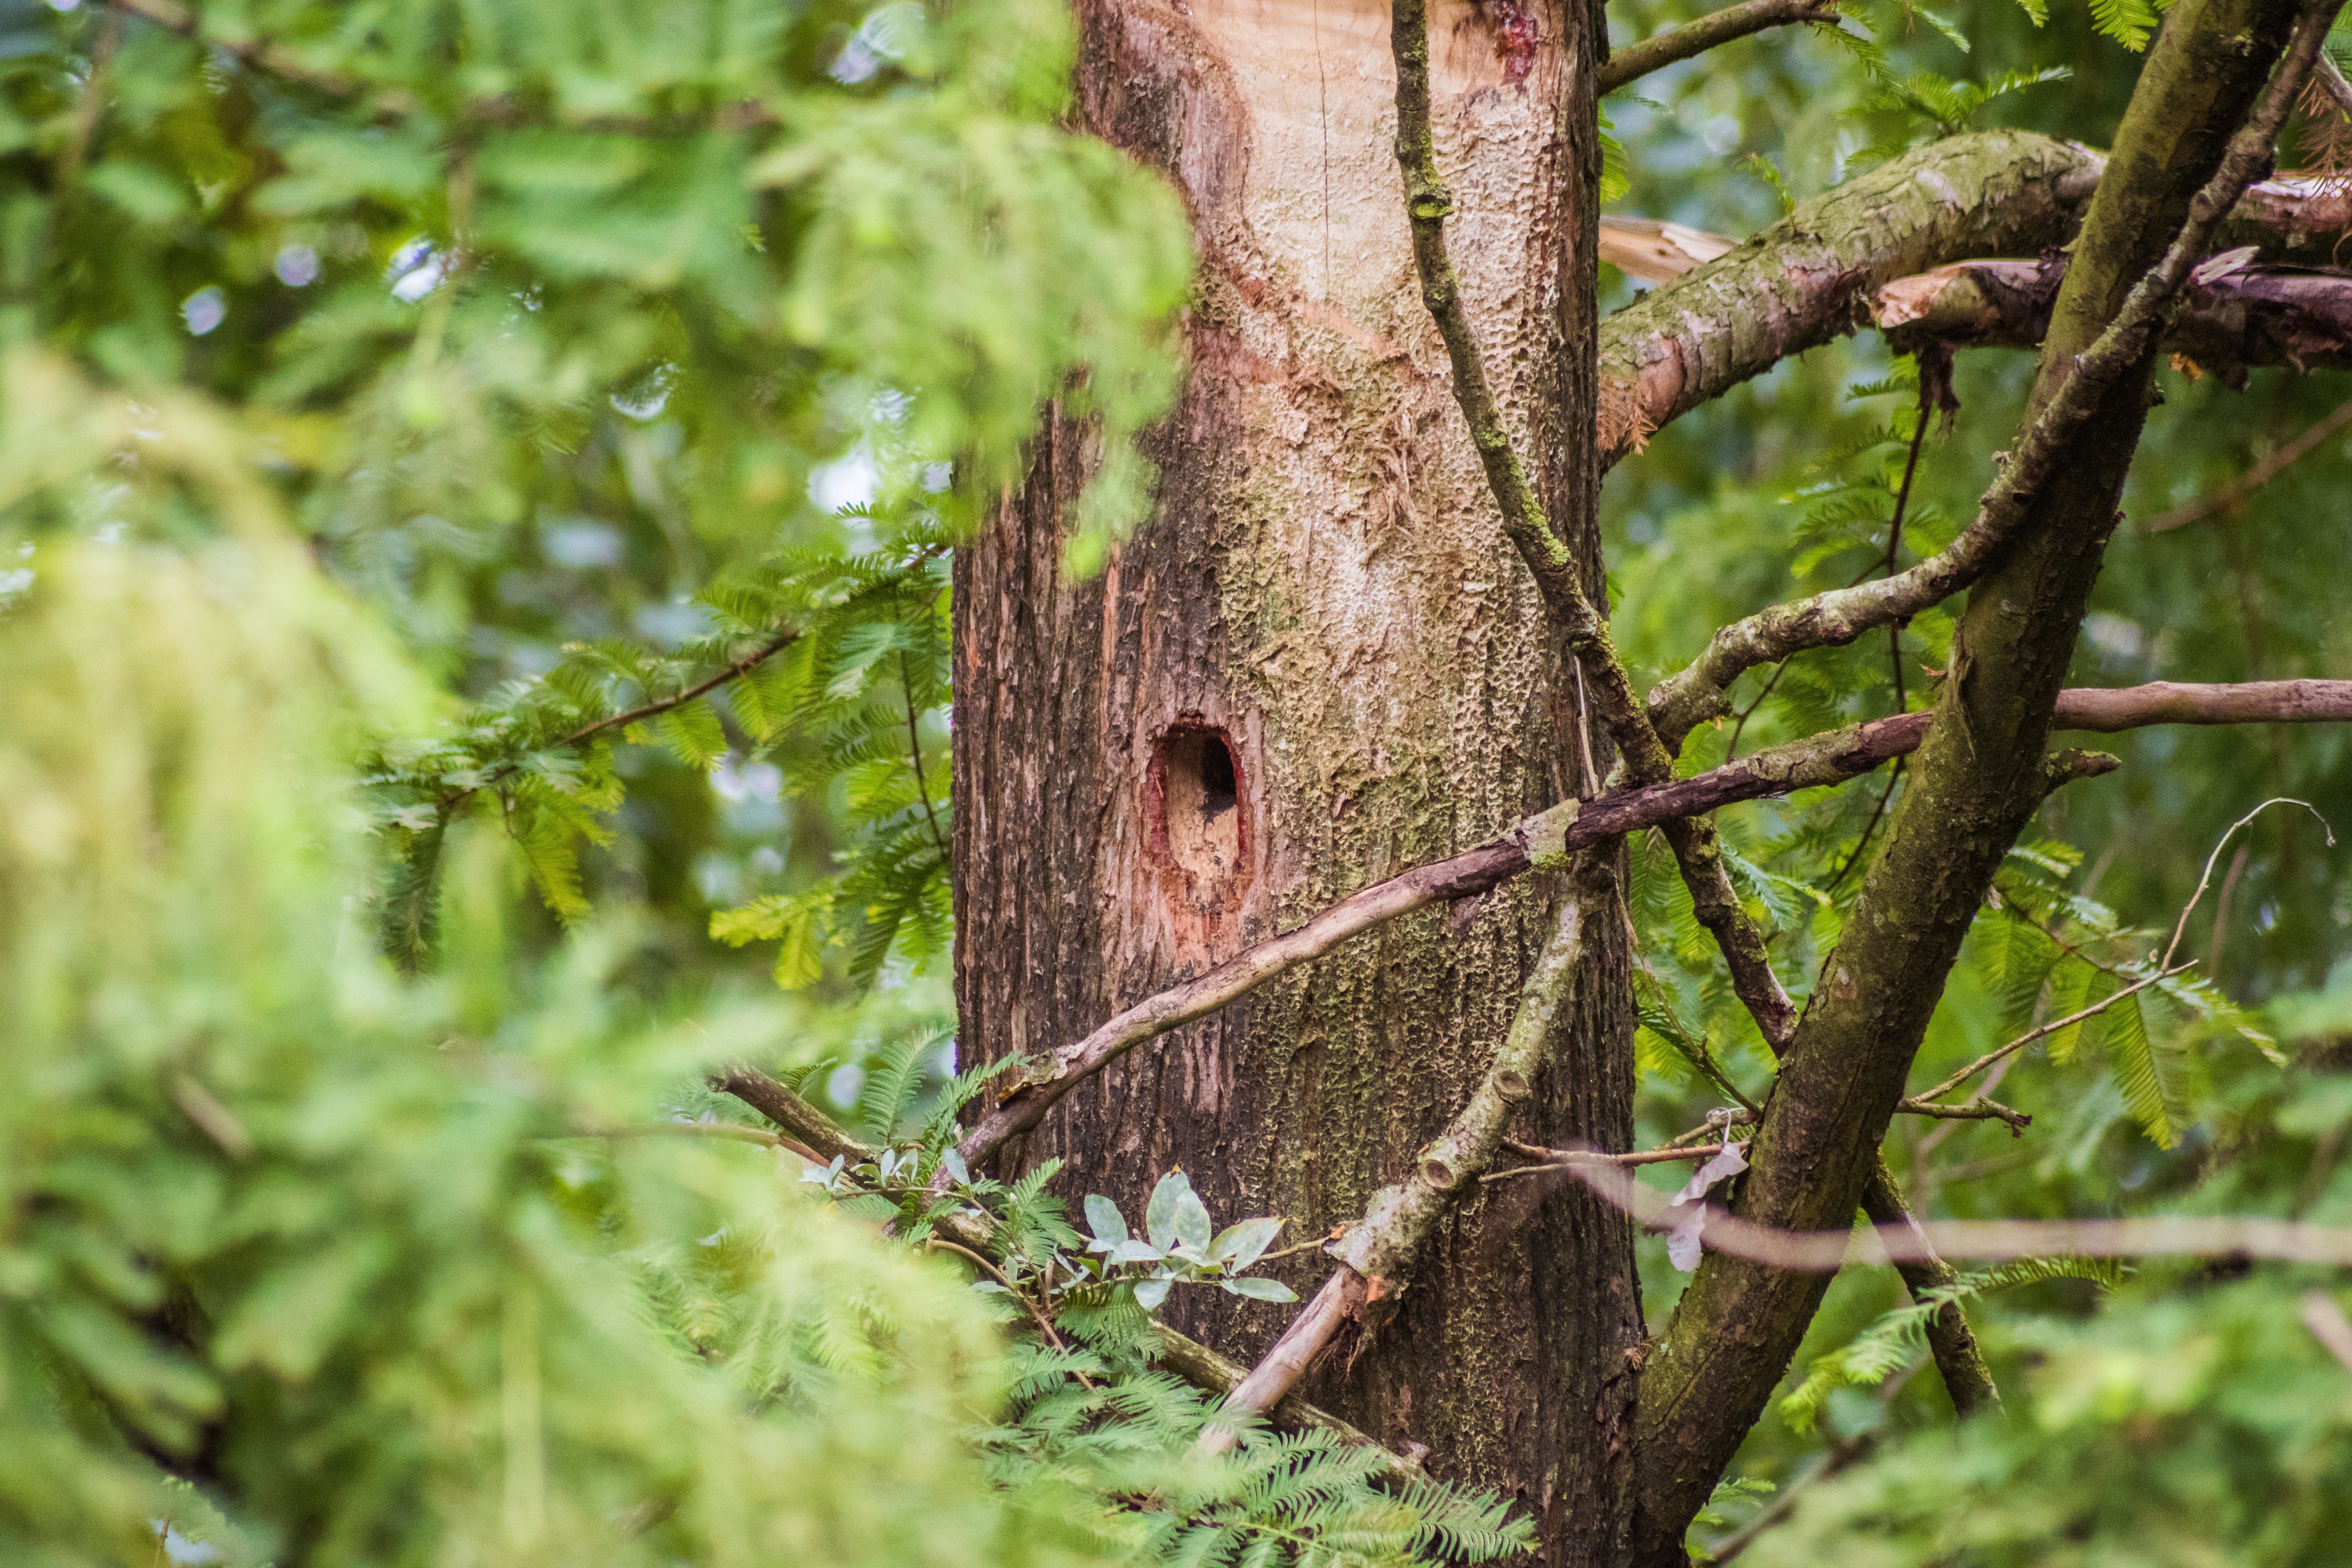
tree, nature, forest, branch, bird, wood, hole, flower, bark, wildlife, log, green, jungle, fauna, tribe, birds, rainforest, woodland, nest, woodpecker, breed, aviary, hatchery, bird's nest, nesting place, woodpecker hole, woodpecker cave